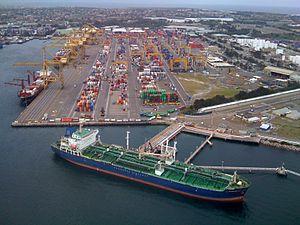
Le Groupe pétrolier national du Vietnam est une compagnie pétrolière du Viêt Nam.
La mobilité est la capacité ou propriété pour des personnes ou des objets à se déplacer dans un espace, ou le « caractère de ce qui est susceptible de mouvement, de ce qui peut se mouvoir ou être mû, changer de place, de fonction »